John Hart Ely

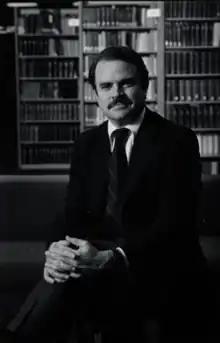

John Hart Ely (December 3, 1938 – October 25, 2003) was an American legal scholar. He was a professor of law at Yale Law School from 1968 to 1973, Harvard Law School from 1973 to 1982, Stanford Law School from 1982 to 1996, and at the University of Miami Law School from 1996 until his death. From 1982 until 1987, he was the 9th dean of Stanford Law School.